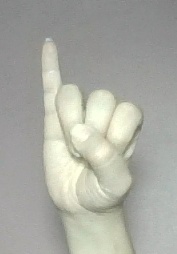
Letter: meem